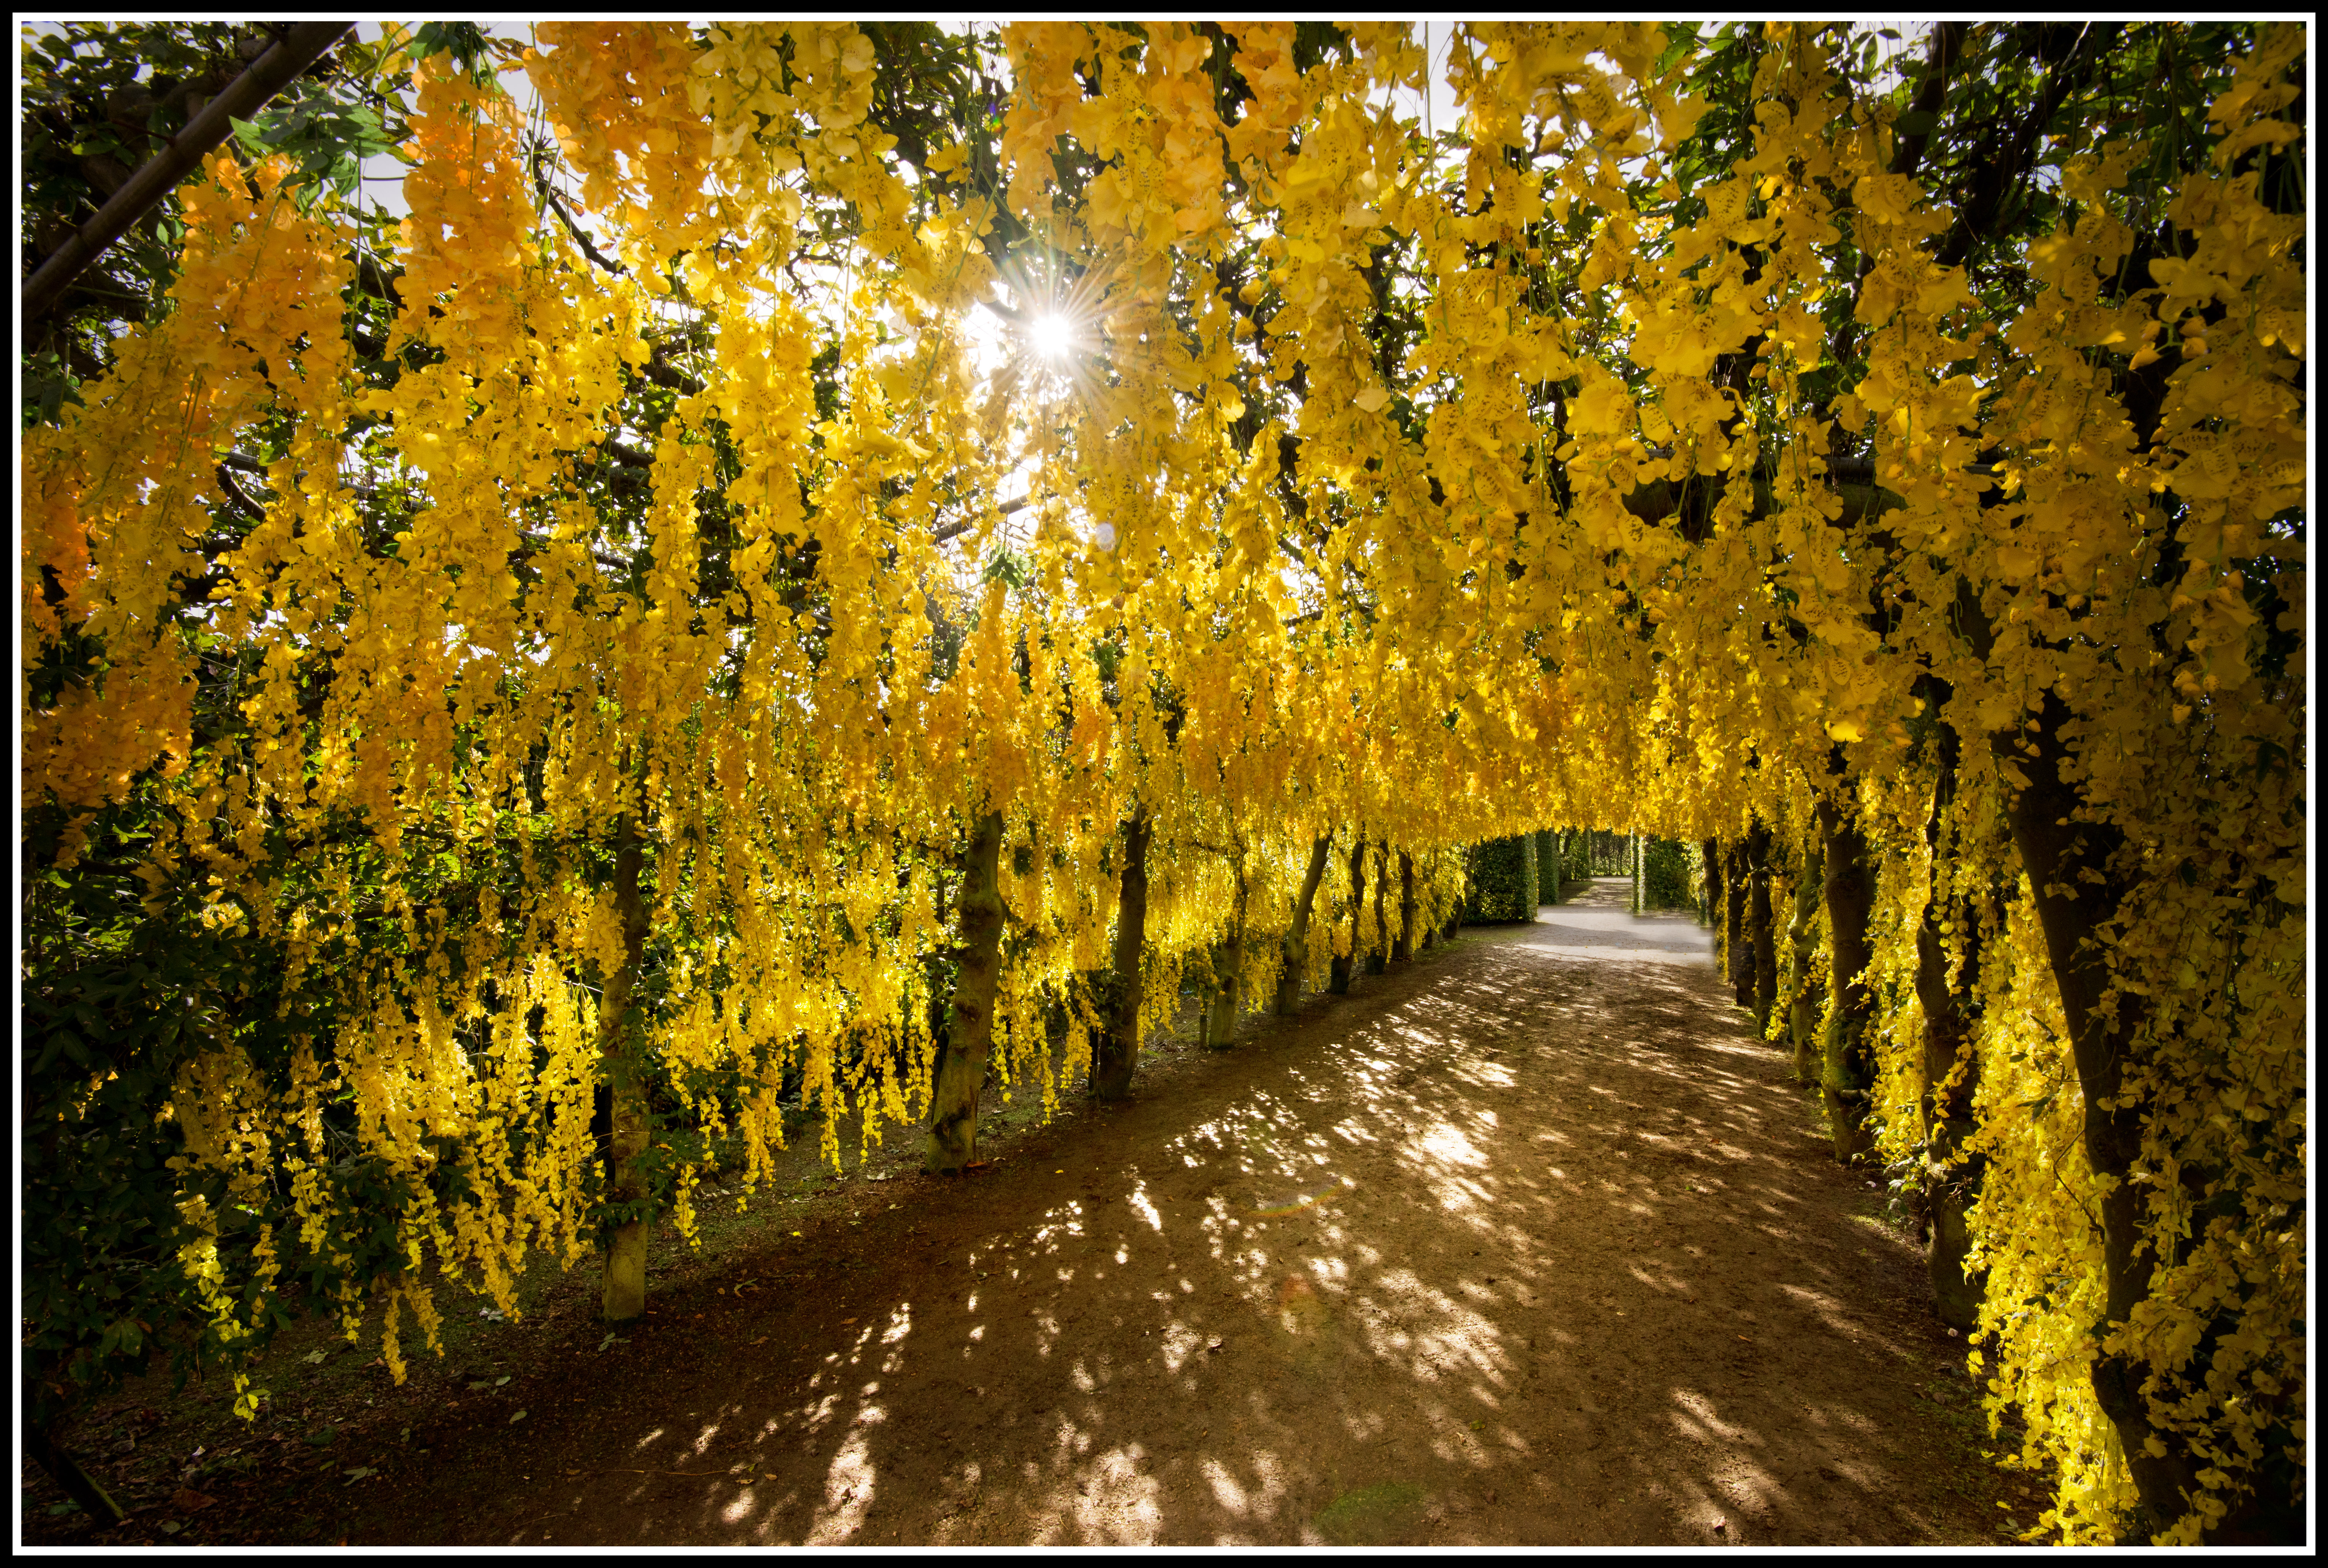
tree, branch, walking, plant, sun, vine, vintage, house, sunlight, star, plastic, leaf, flower, old, tunnel, formation, walk, reflection, colourful, autumn, nikon, sunburst, yellow, season, formal, leeds, yorkshire, vivid, bright, deciduous, artificial, gardens, nikkor, woodland, manmade, false, topiary, managed, templenewsham, regent, maidenhair tree, woody plant